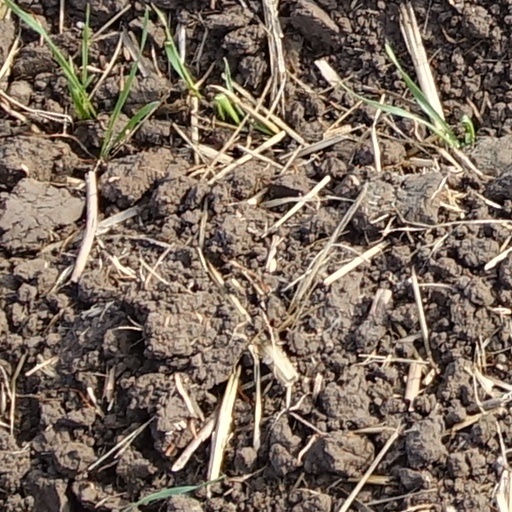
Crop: wheat